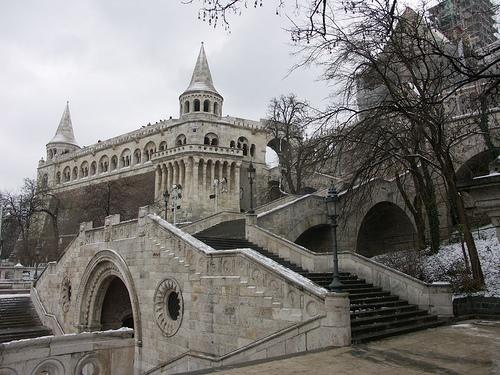
Weather: snow or frosty